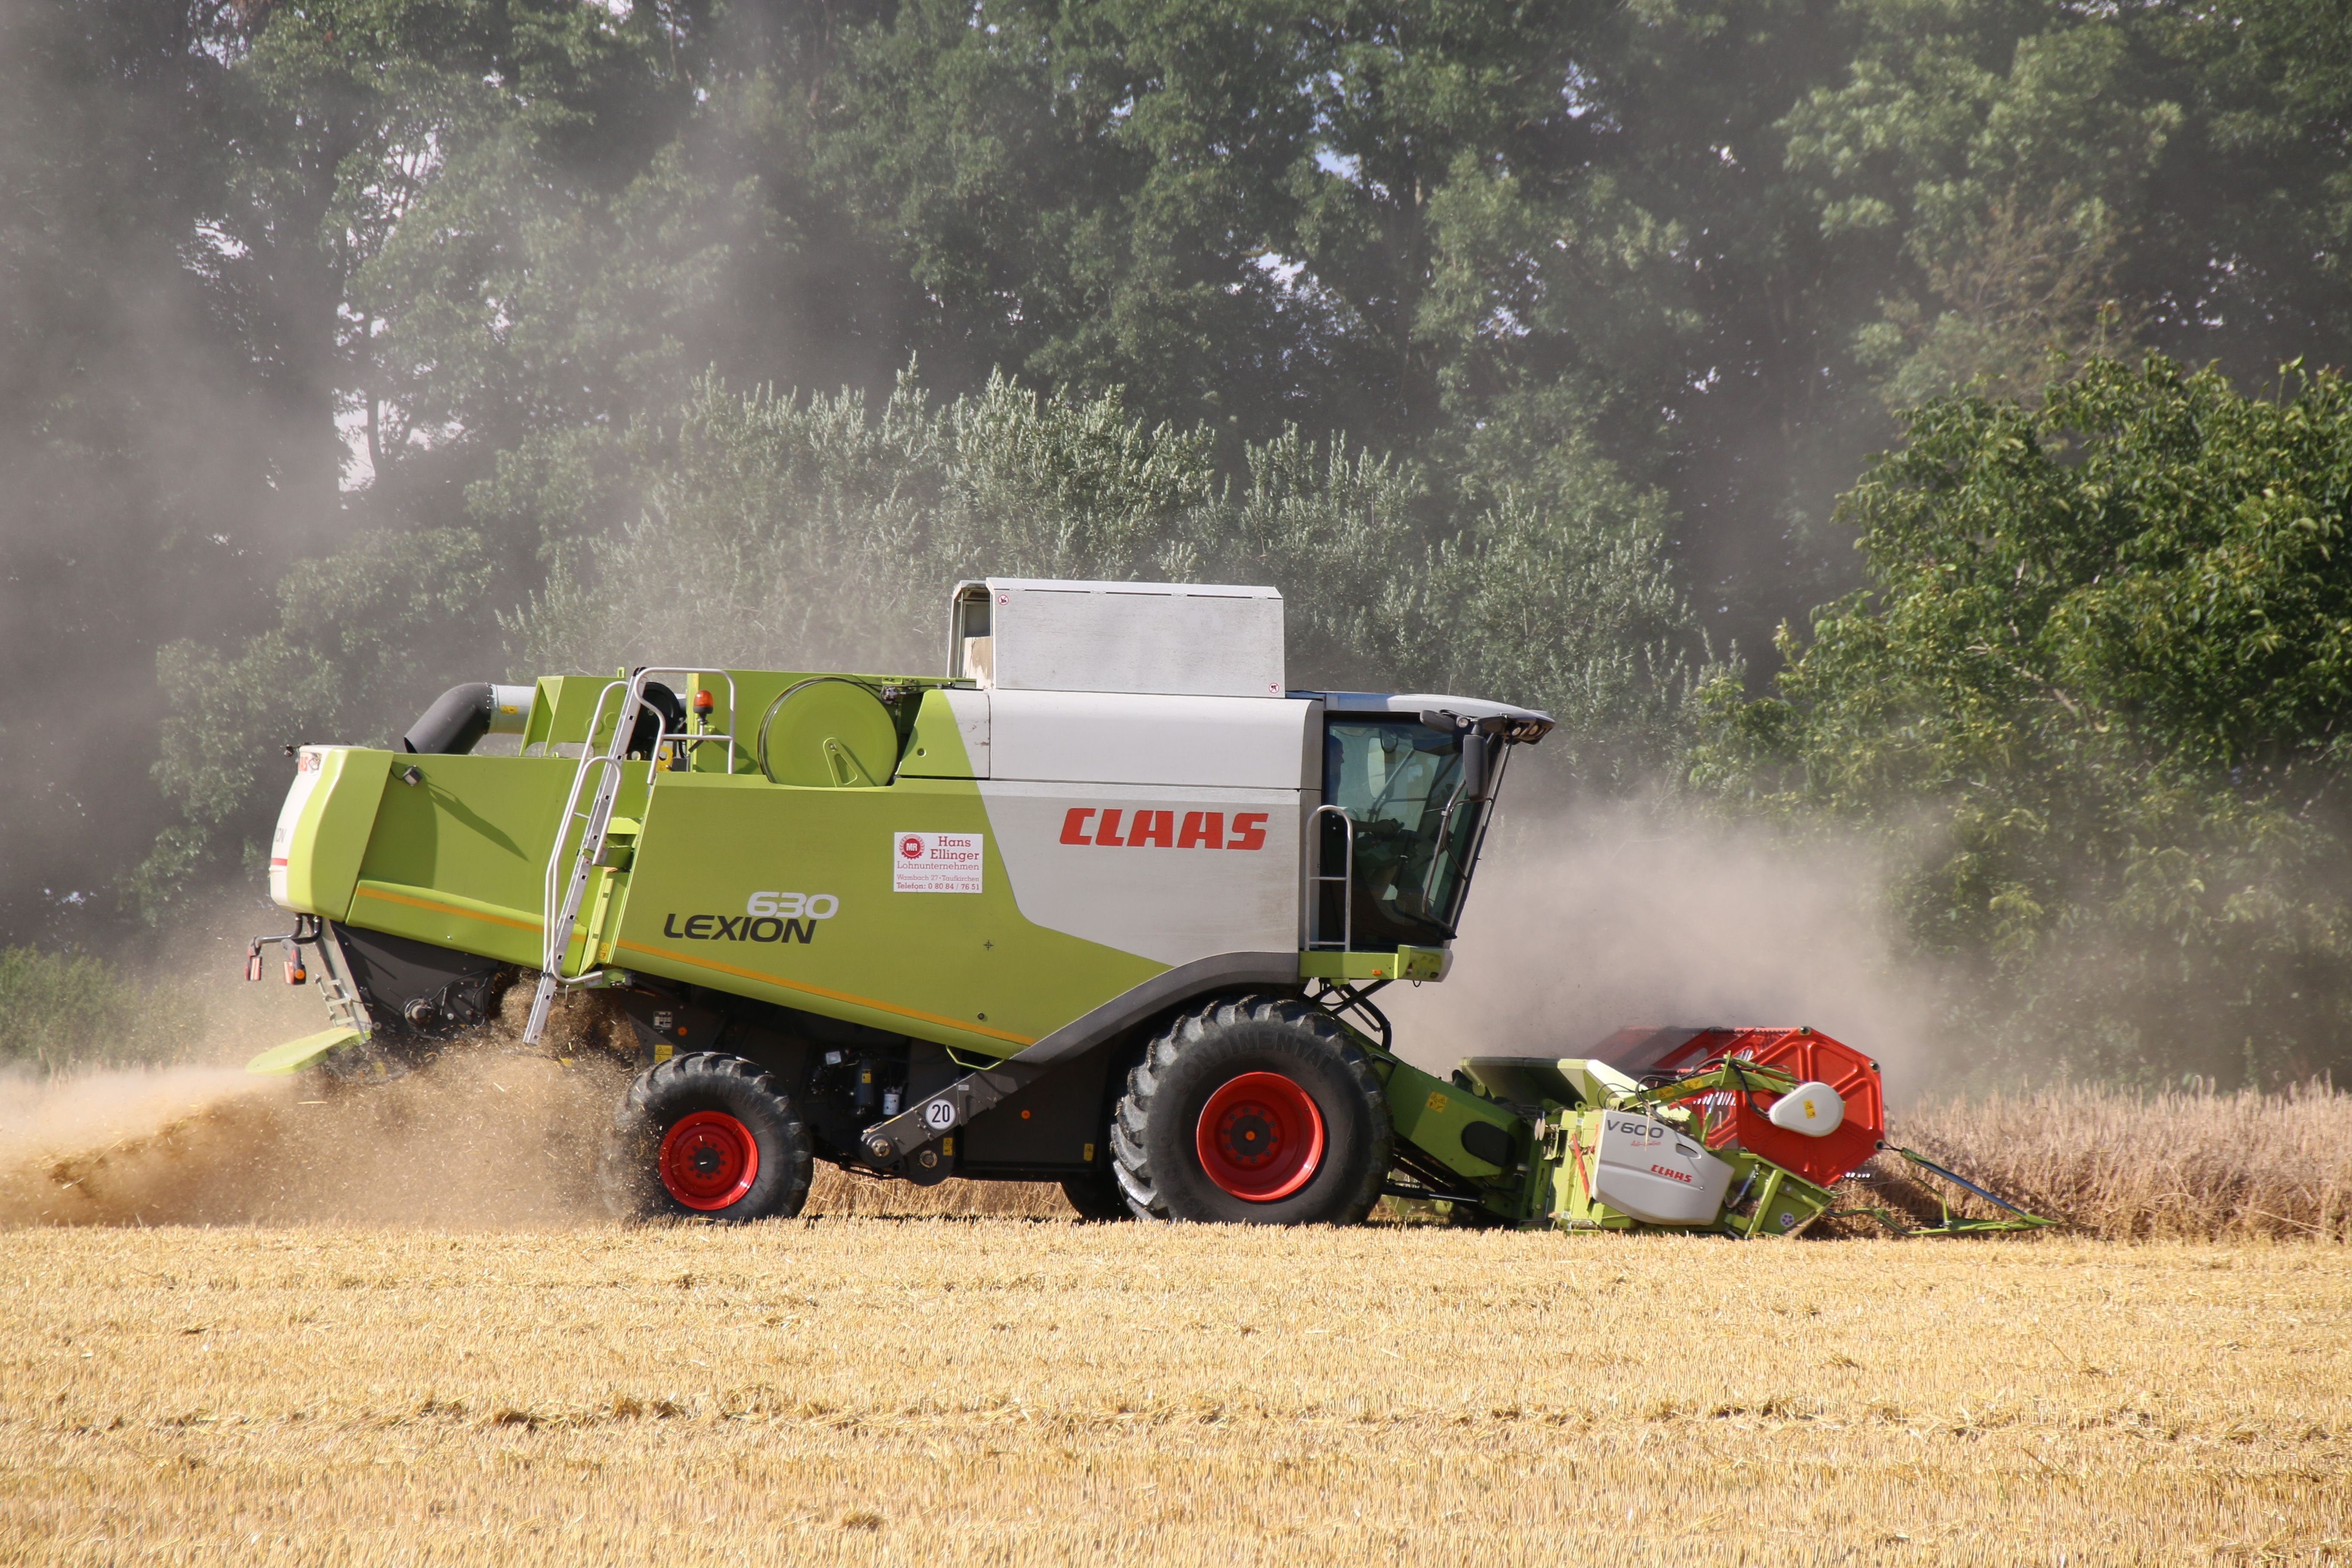
tractor, field, farm, wheat, ripe, food, harvest, vehicle, crop, soil, agriculture, spike, wheat field, cornfield, cereals, bauer, harvester, threshing, arable, agricultural machinery, claas, combine harvester